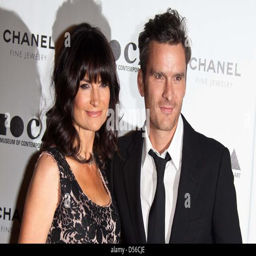
actor and his wife attend